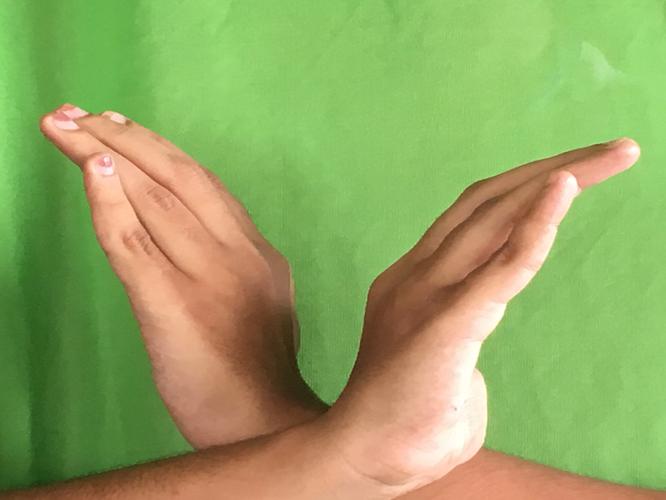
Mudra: Nagabandha
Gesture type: double_hand